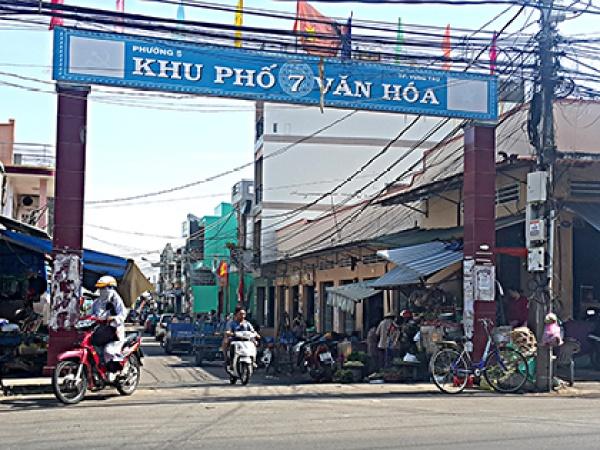
đây là hình ảnh chụp ở trước cổng của một khu phố